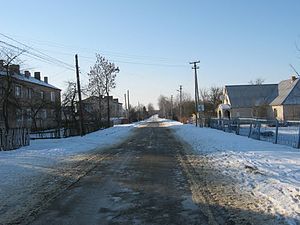
Mosjtjena
Mosjtjena er en landsby i Volyn oblast i det vestlige Ukraine.